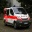
Label: ambulance